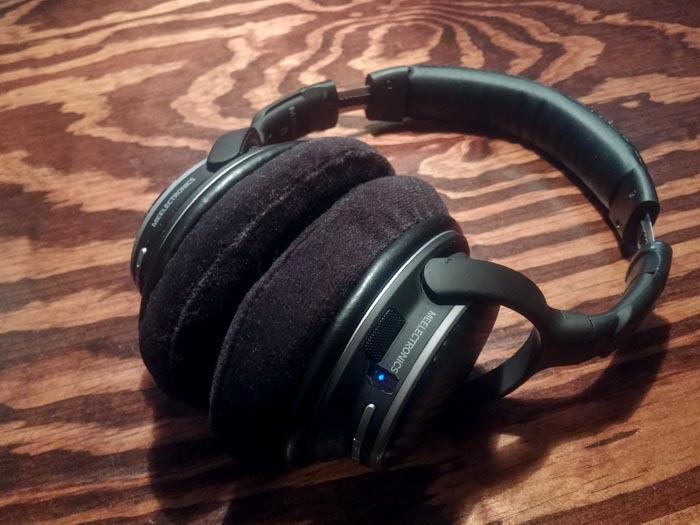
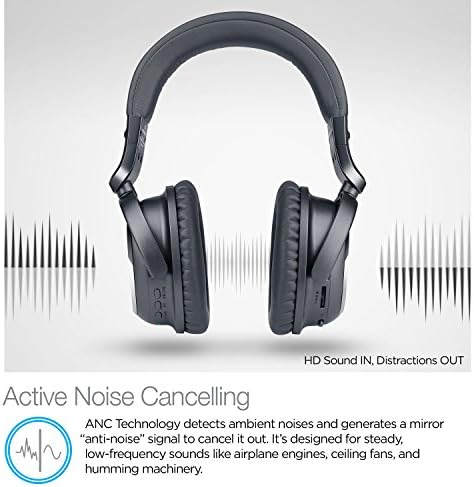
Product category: headphones
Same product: no